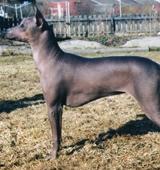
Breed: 220-n000069-Mexican_hairless